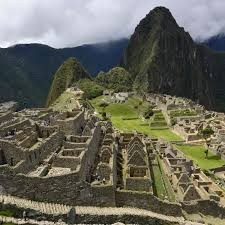
Landmark: Machu Picchu